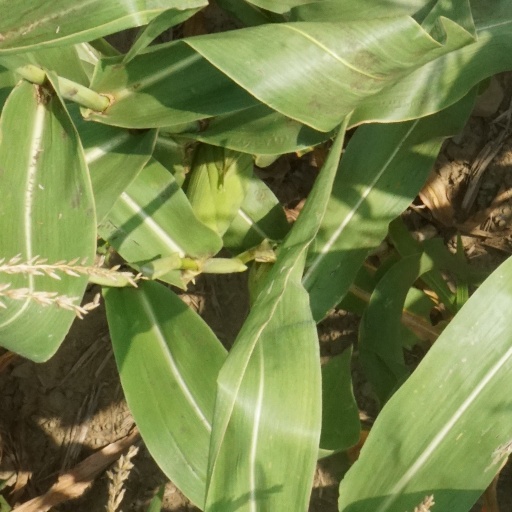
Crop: maize; corn